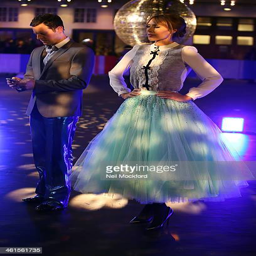
person and tv personality seen filming a tv talent show special for show outside broadcasting